Prenk Bib Doda

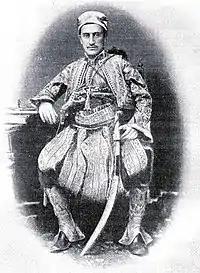
Prenk Bib Doda (1890s)

Doda's return to Mirdita consisted of a visit to Shkodër meeting Young Turk members and wiring the Grand vizier that he would work toward gaining support of the tribes for the new government and to create a CUP branch in Mirdita. He also expressed uncertainties with his relationship with the tribe and the local vali while he advised the government to govern the region fairly. Back in the region, Doda accompanied by two CUP members met with members of Mirdita's five bajraktars (2,500 men) on 30 September at the church of St. Paul where the abbot gave a speech on the cessation of blood feuds until Ash Wednesday (28 March 1909) and he backed those pronouncements. Edith Durham, an English traveler present at the meeting noticed that Doda, dressed in an Ottoman fez and uniform felt unease and awkward around his surroundings after thirty years of exile such as recoiling in surprise at the sound of gun fire by fellow tribesmen hailing his arrival. During the Albanian alphabet Congress of Monastir of 1908, Doda sent a telegram of support for the "Bashkimi" Alphabet which he viewed practical for communication and commerce.